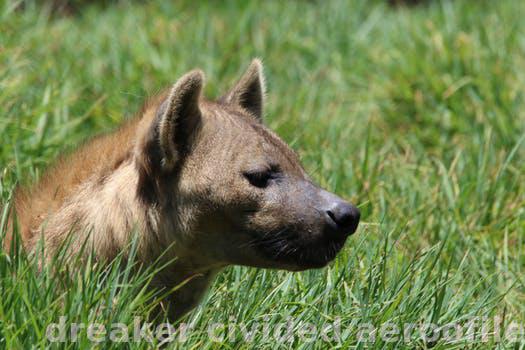
Label: Watermark